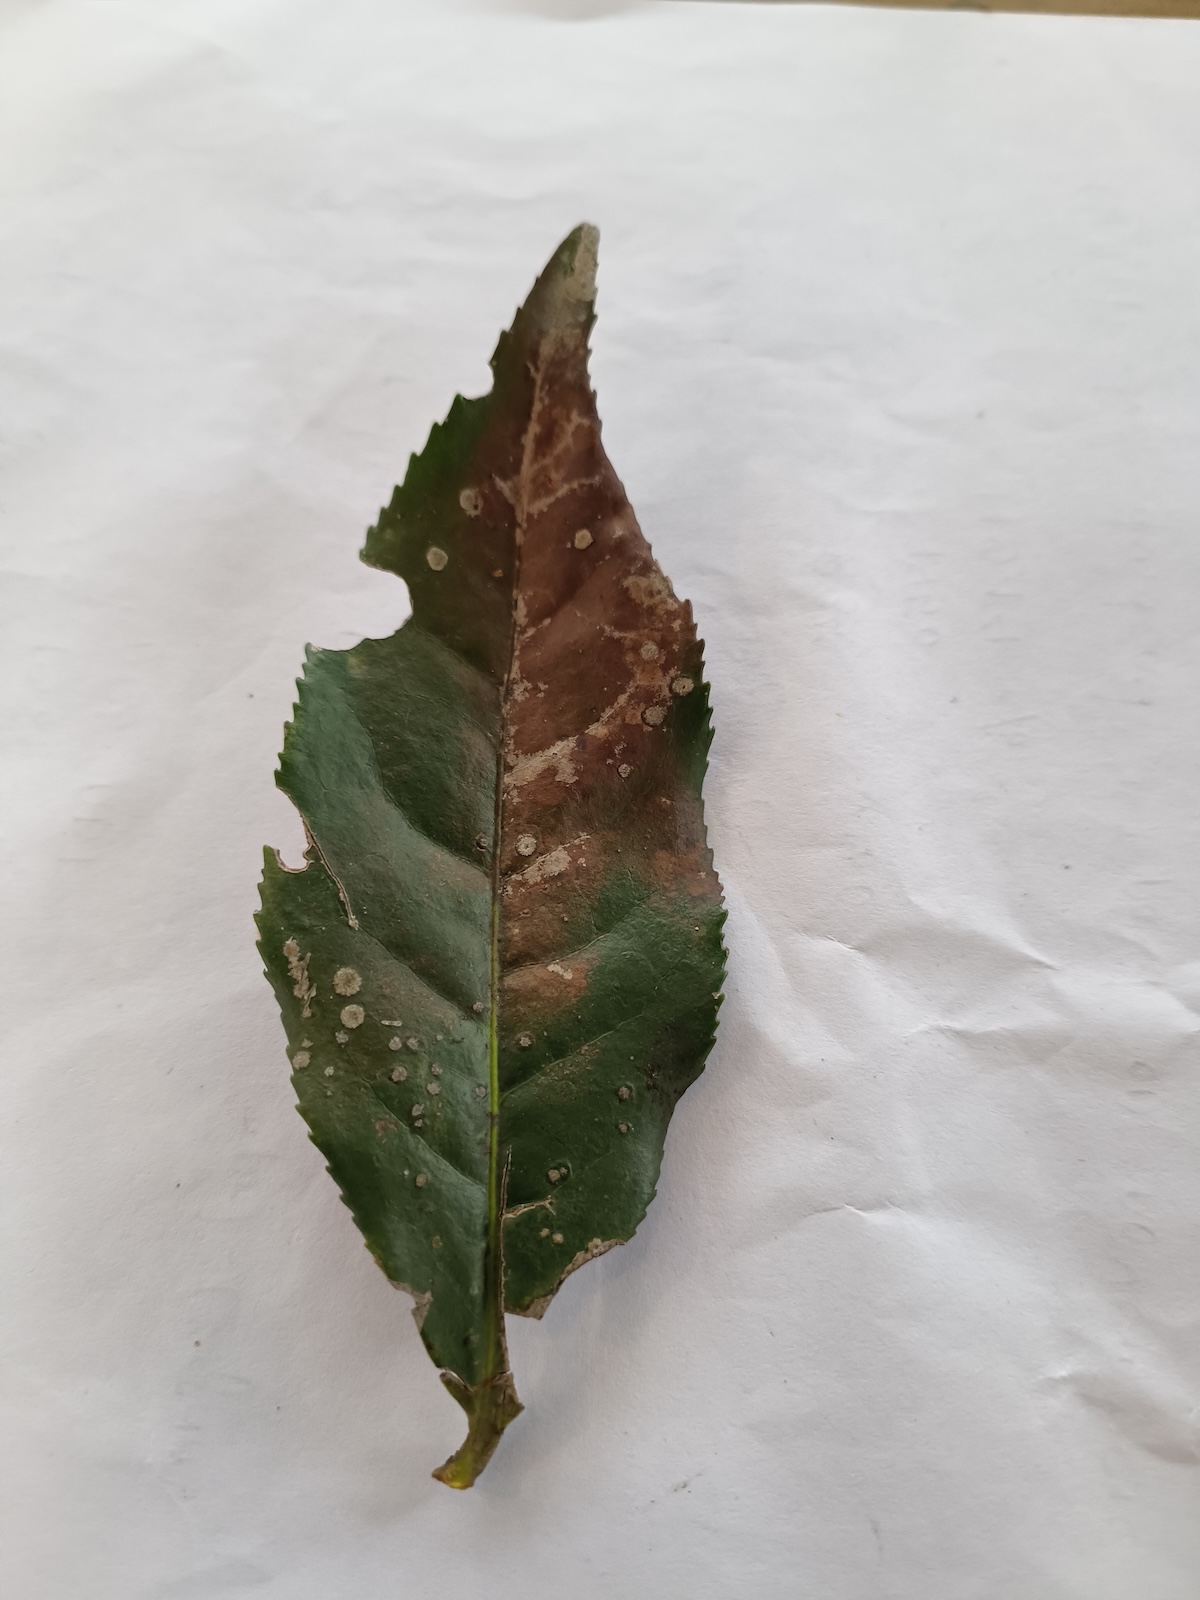
Label: Red spider